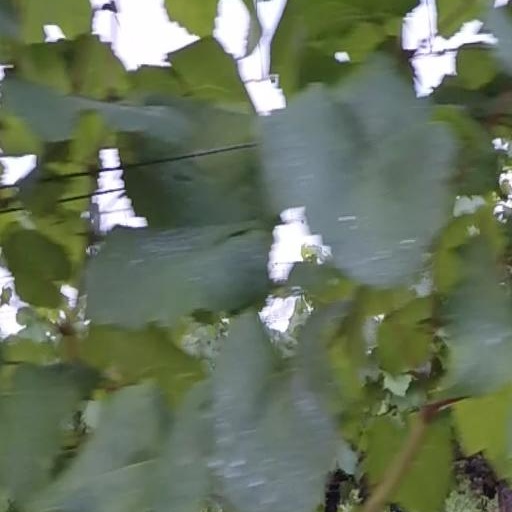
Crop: grape